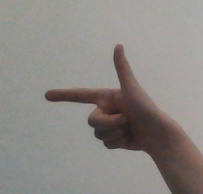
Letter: yaa